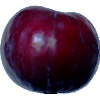
Label: Plum 2